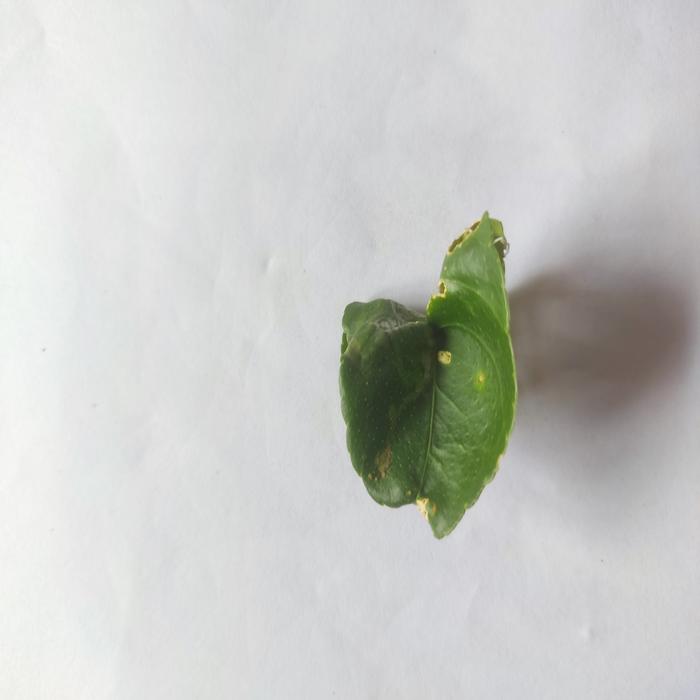
Crop: Lemon
Leaf condition: Leaf_Curl